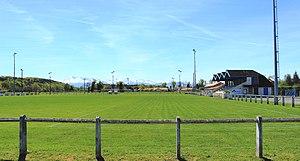
Stade de football d'Orleix (Hautes-Pyrénées)
Orleix est une commune française située dans le département des Hautes-Pyrénées, en région Occitanie.